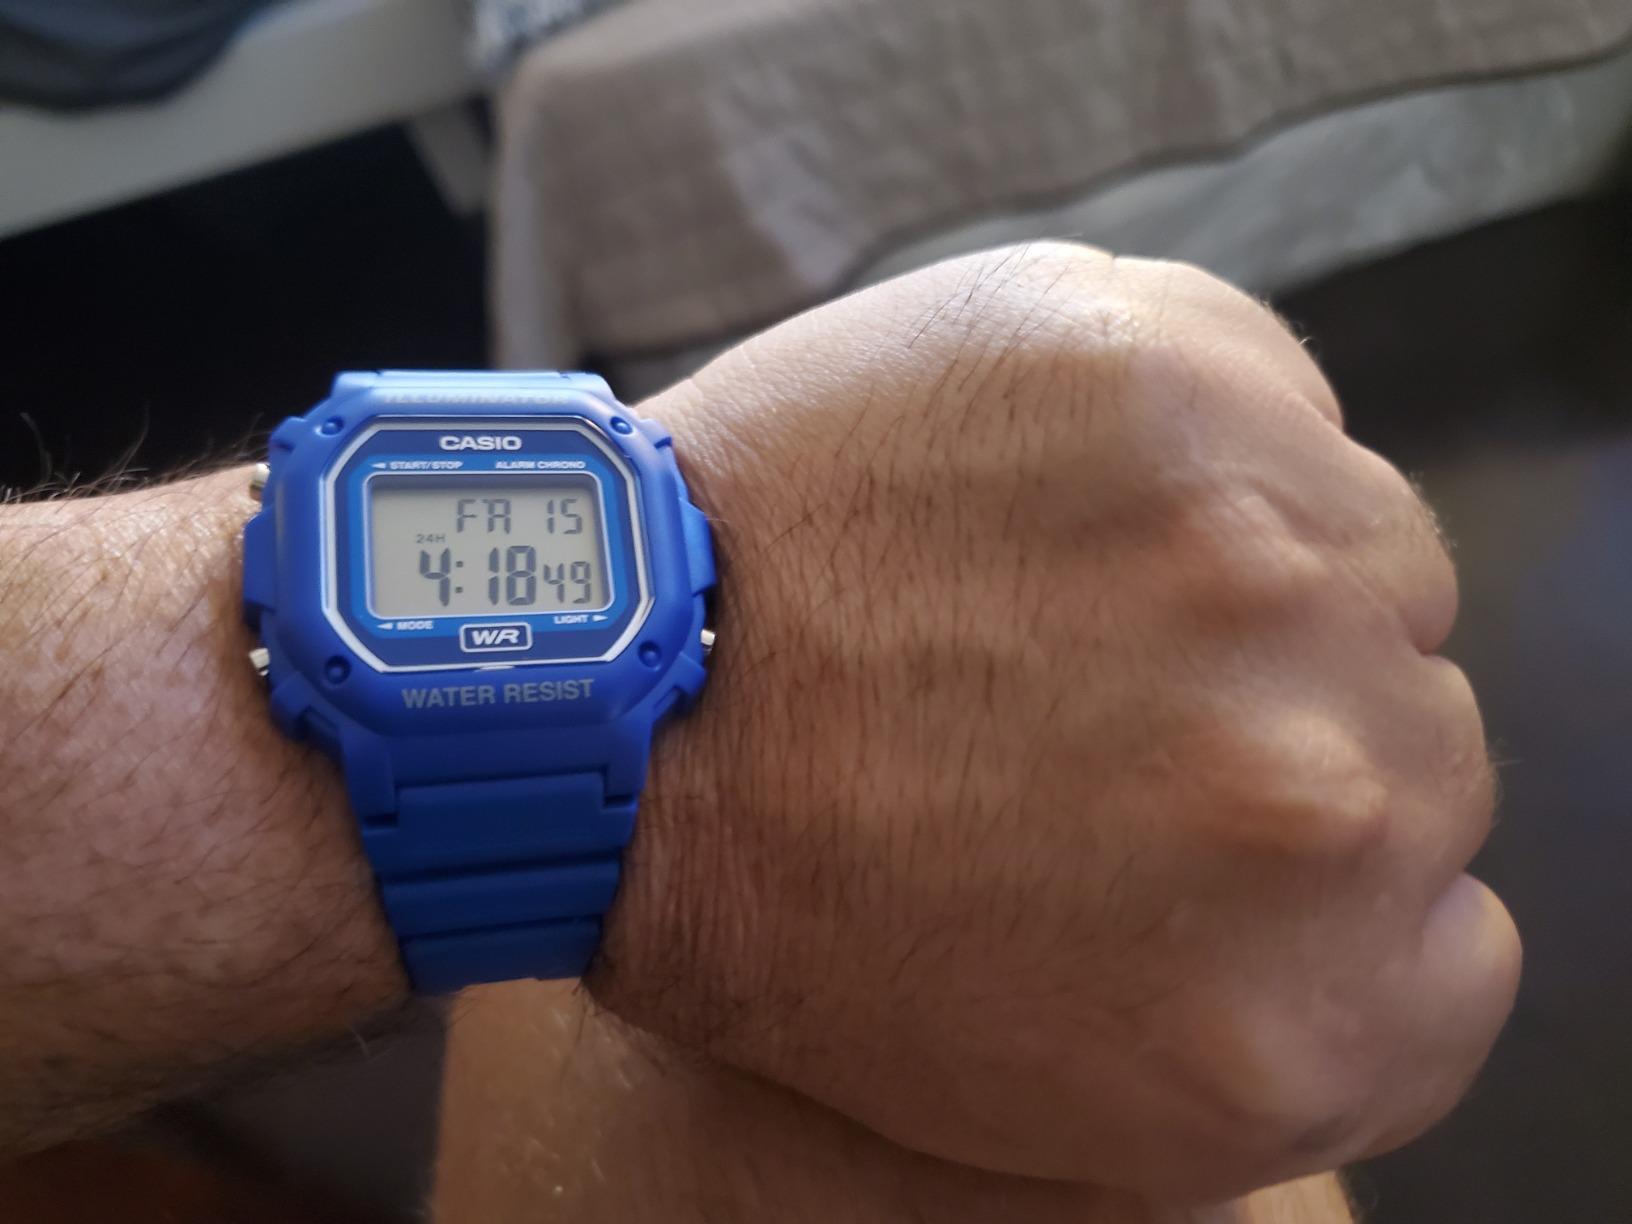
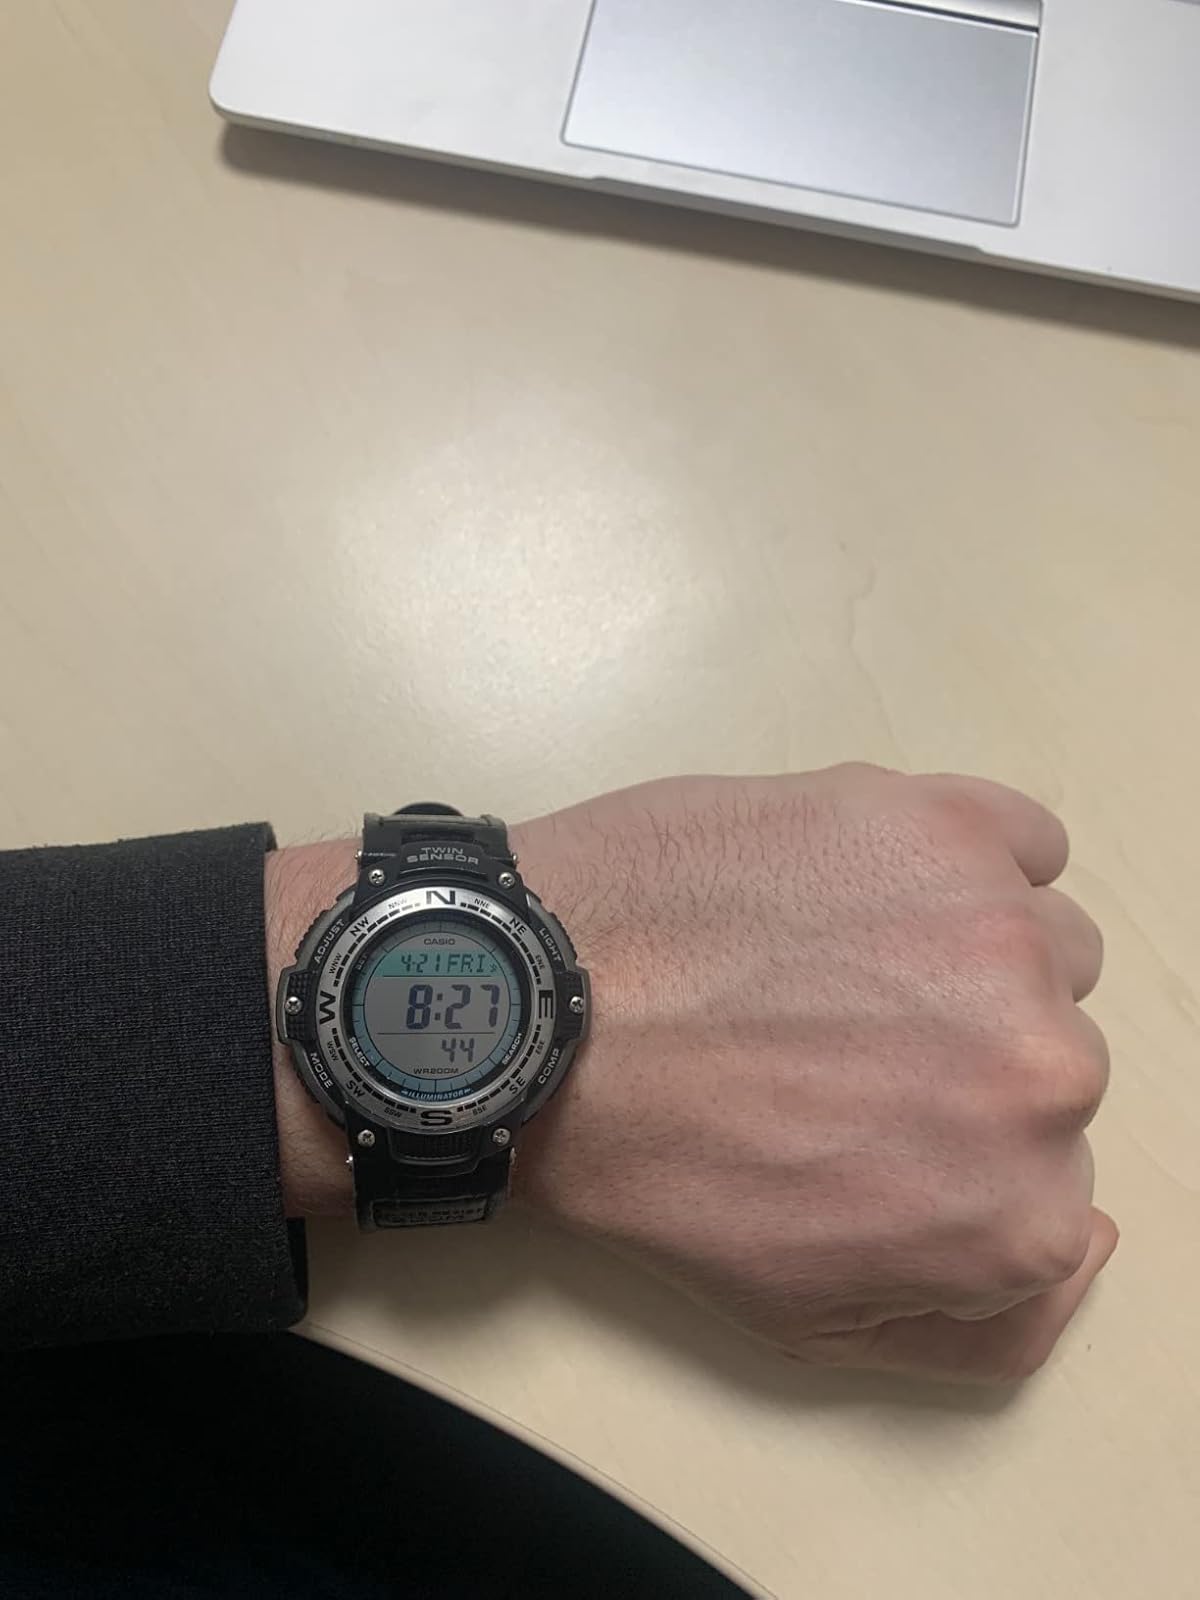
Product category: accessories_watch
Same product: no